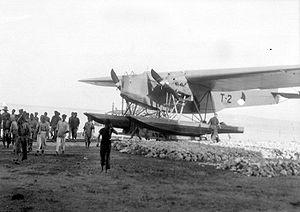
Le Fokker T.IV était un hydravion hollandais pour la reconnaissance maritime et bombardier-torpilleur des années 1920 et 30. Volant pour la première fois en 1927, il a servi dans l'Aviation militaire de l'armée royale des Indes néerlandaises aux Indes orientales néerlandaises jusqu'à ce qu'ils soient détruits en 1942, lors de l'invasion japonaise des Indes orientales néerlandaises.